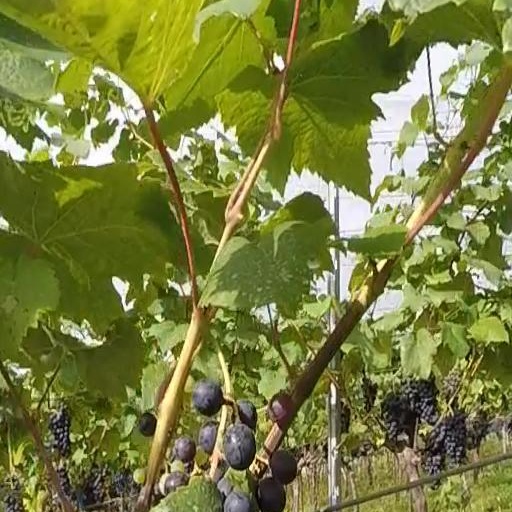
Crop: grape